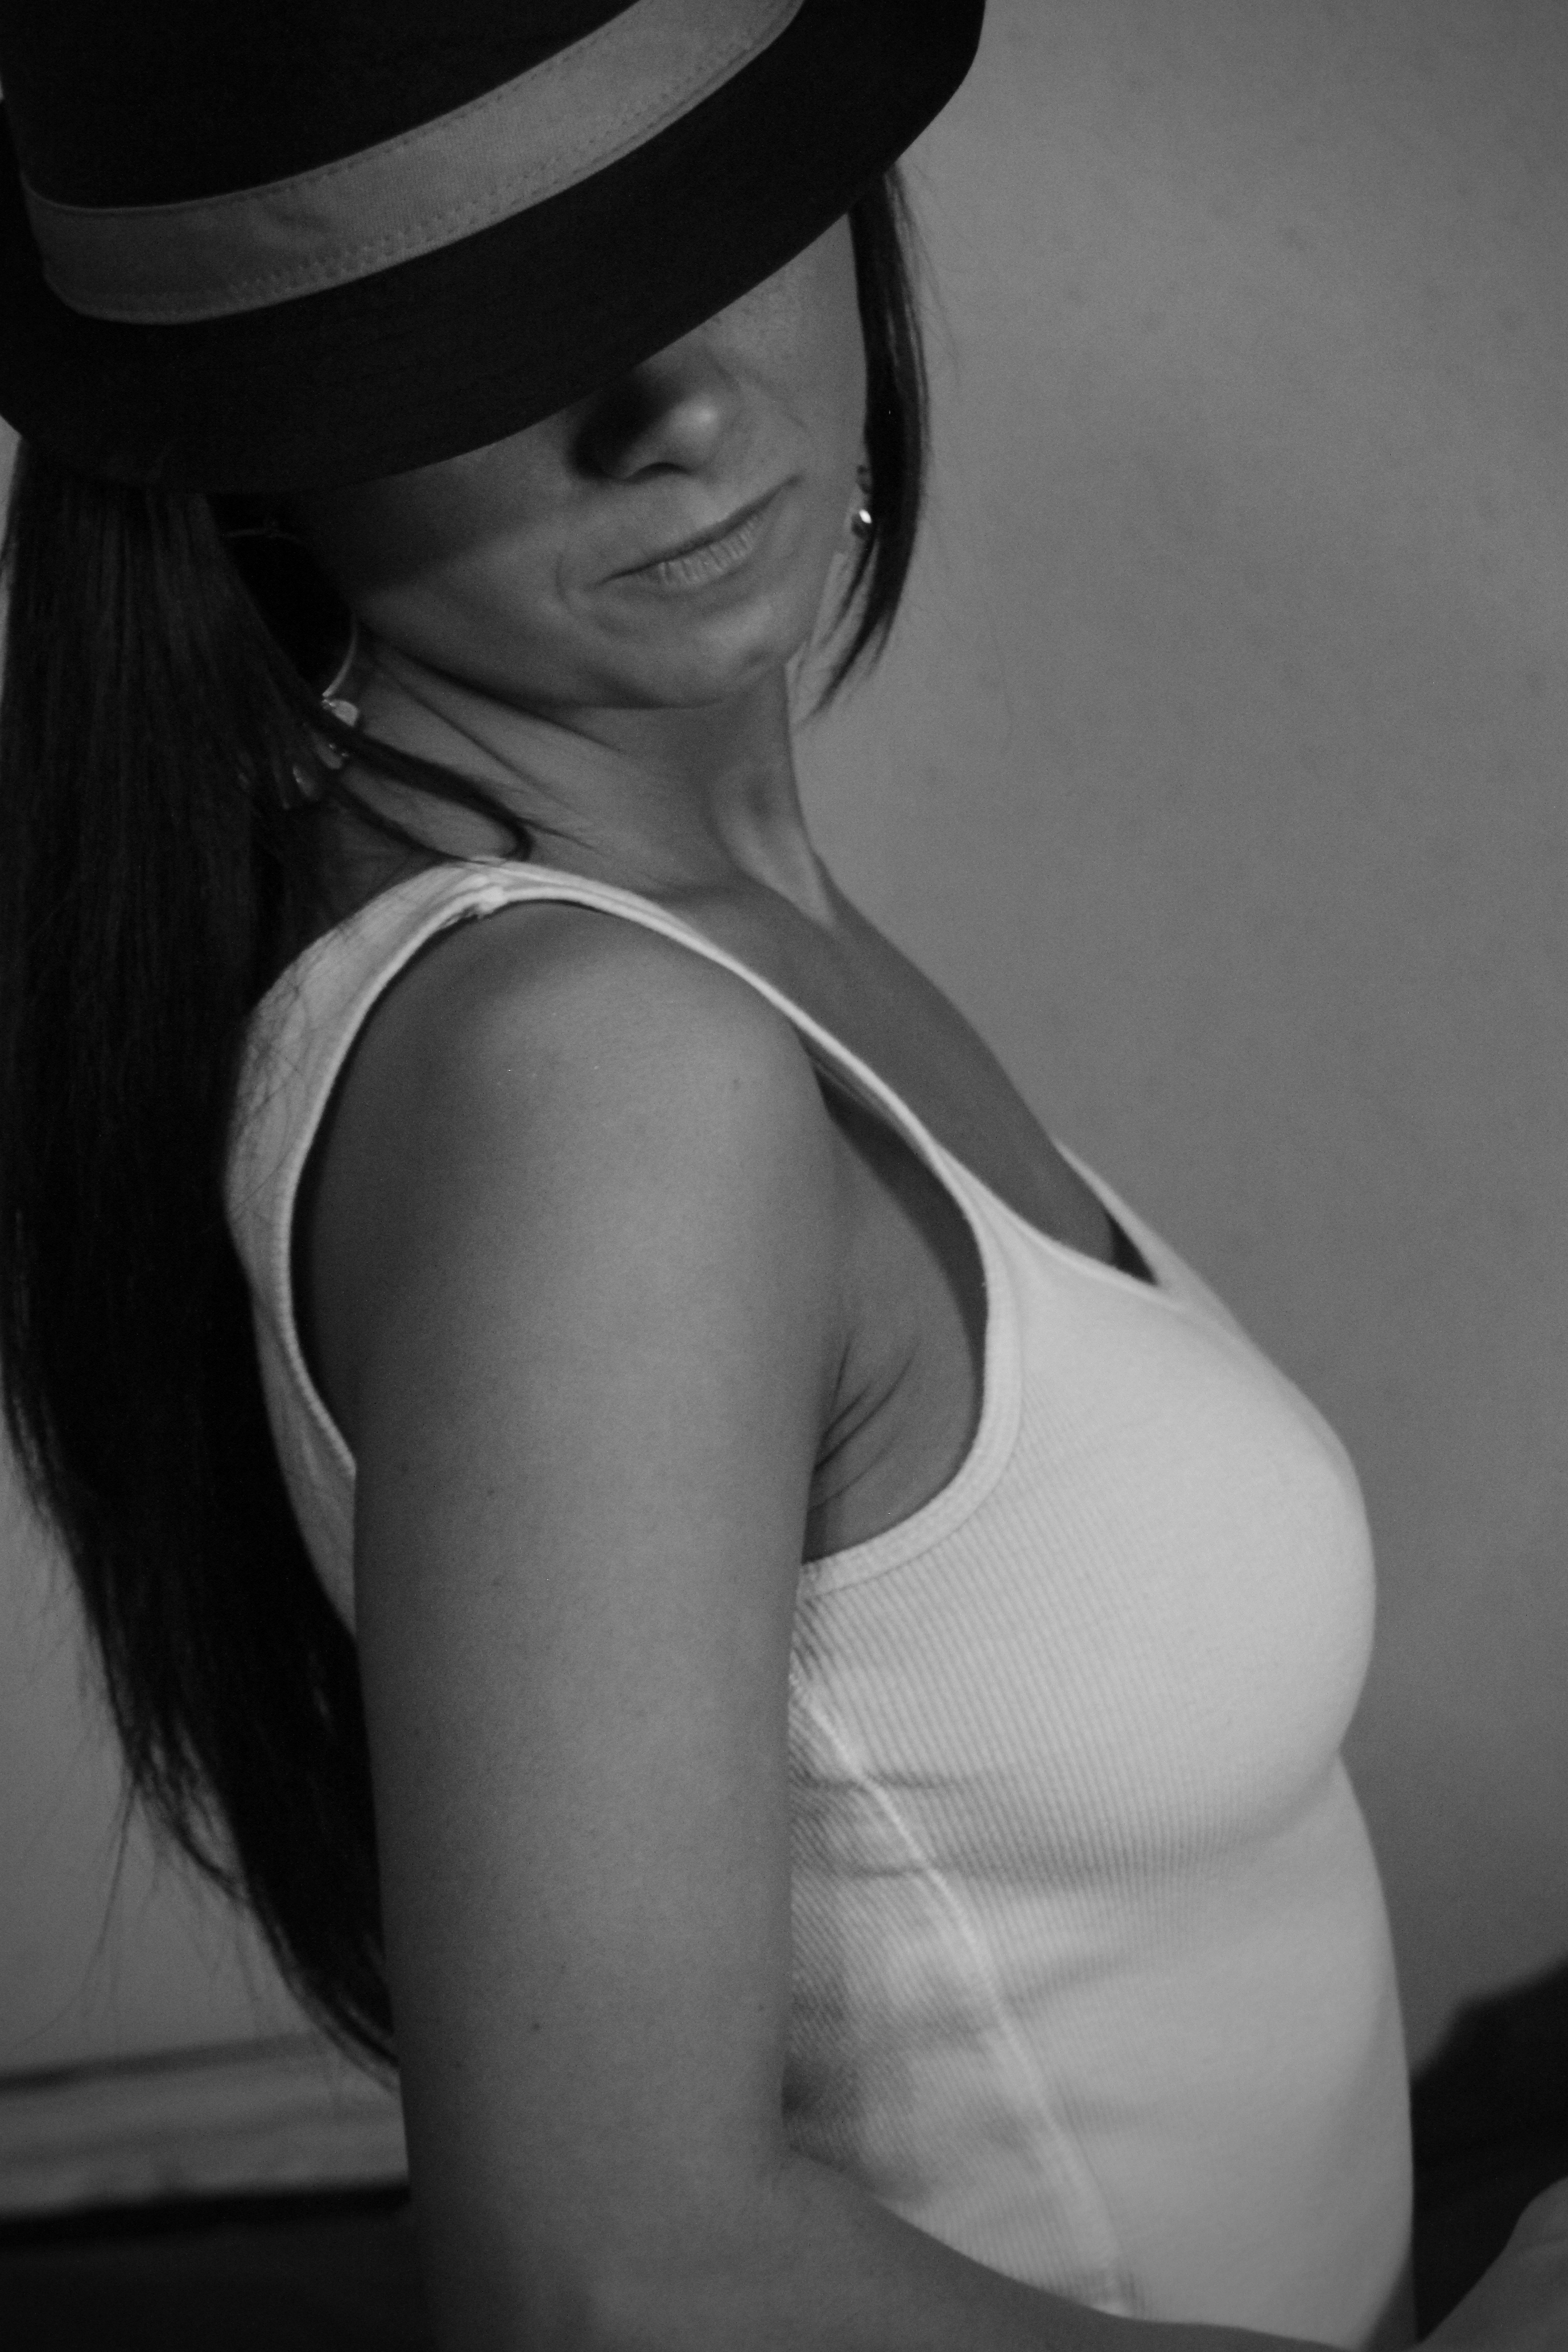
hand, black and white, people, girl, woman, hair, white, photography, brunette, model, young, hat, fashion, clothing, black, monochrome, lady, posing, women, beauty, sexy, organ, attractive, gorgeous, glamour, photo shoot, sense, monochrome photography, art model